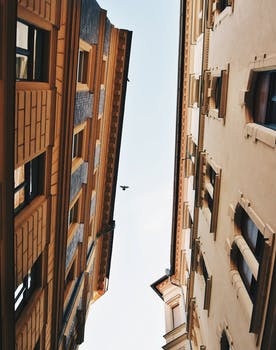
Label: No Watermark